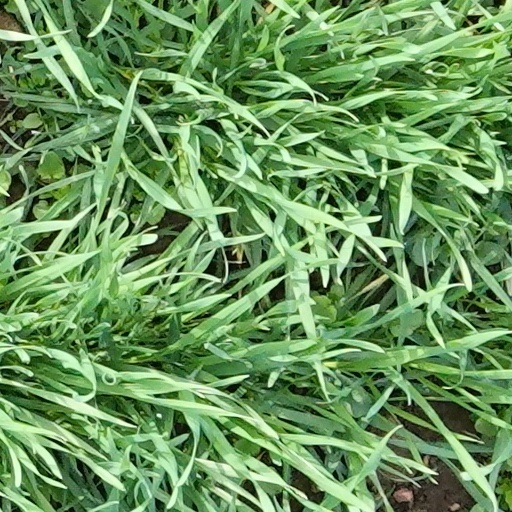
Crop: wheat